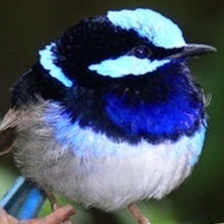
Species: SPLENDID WREN
Scientific name: MALURUS SPLENDENS